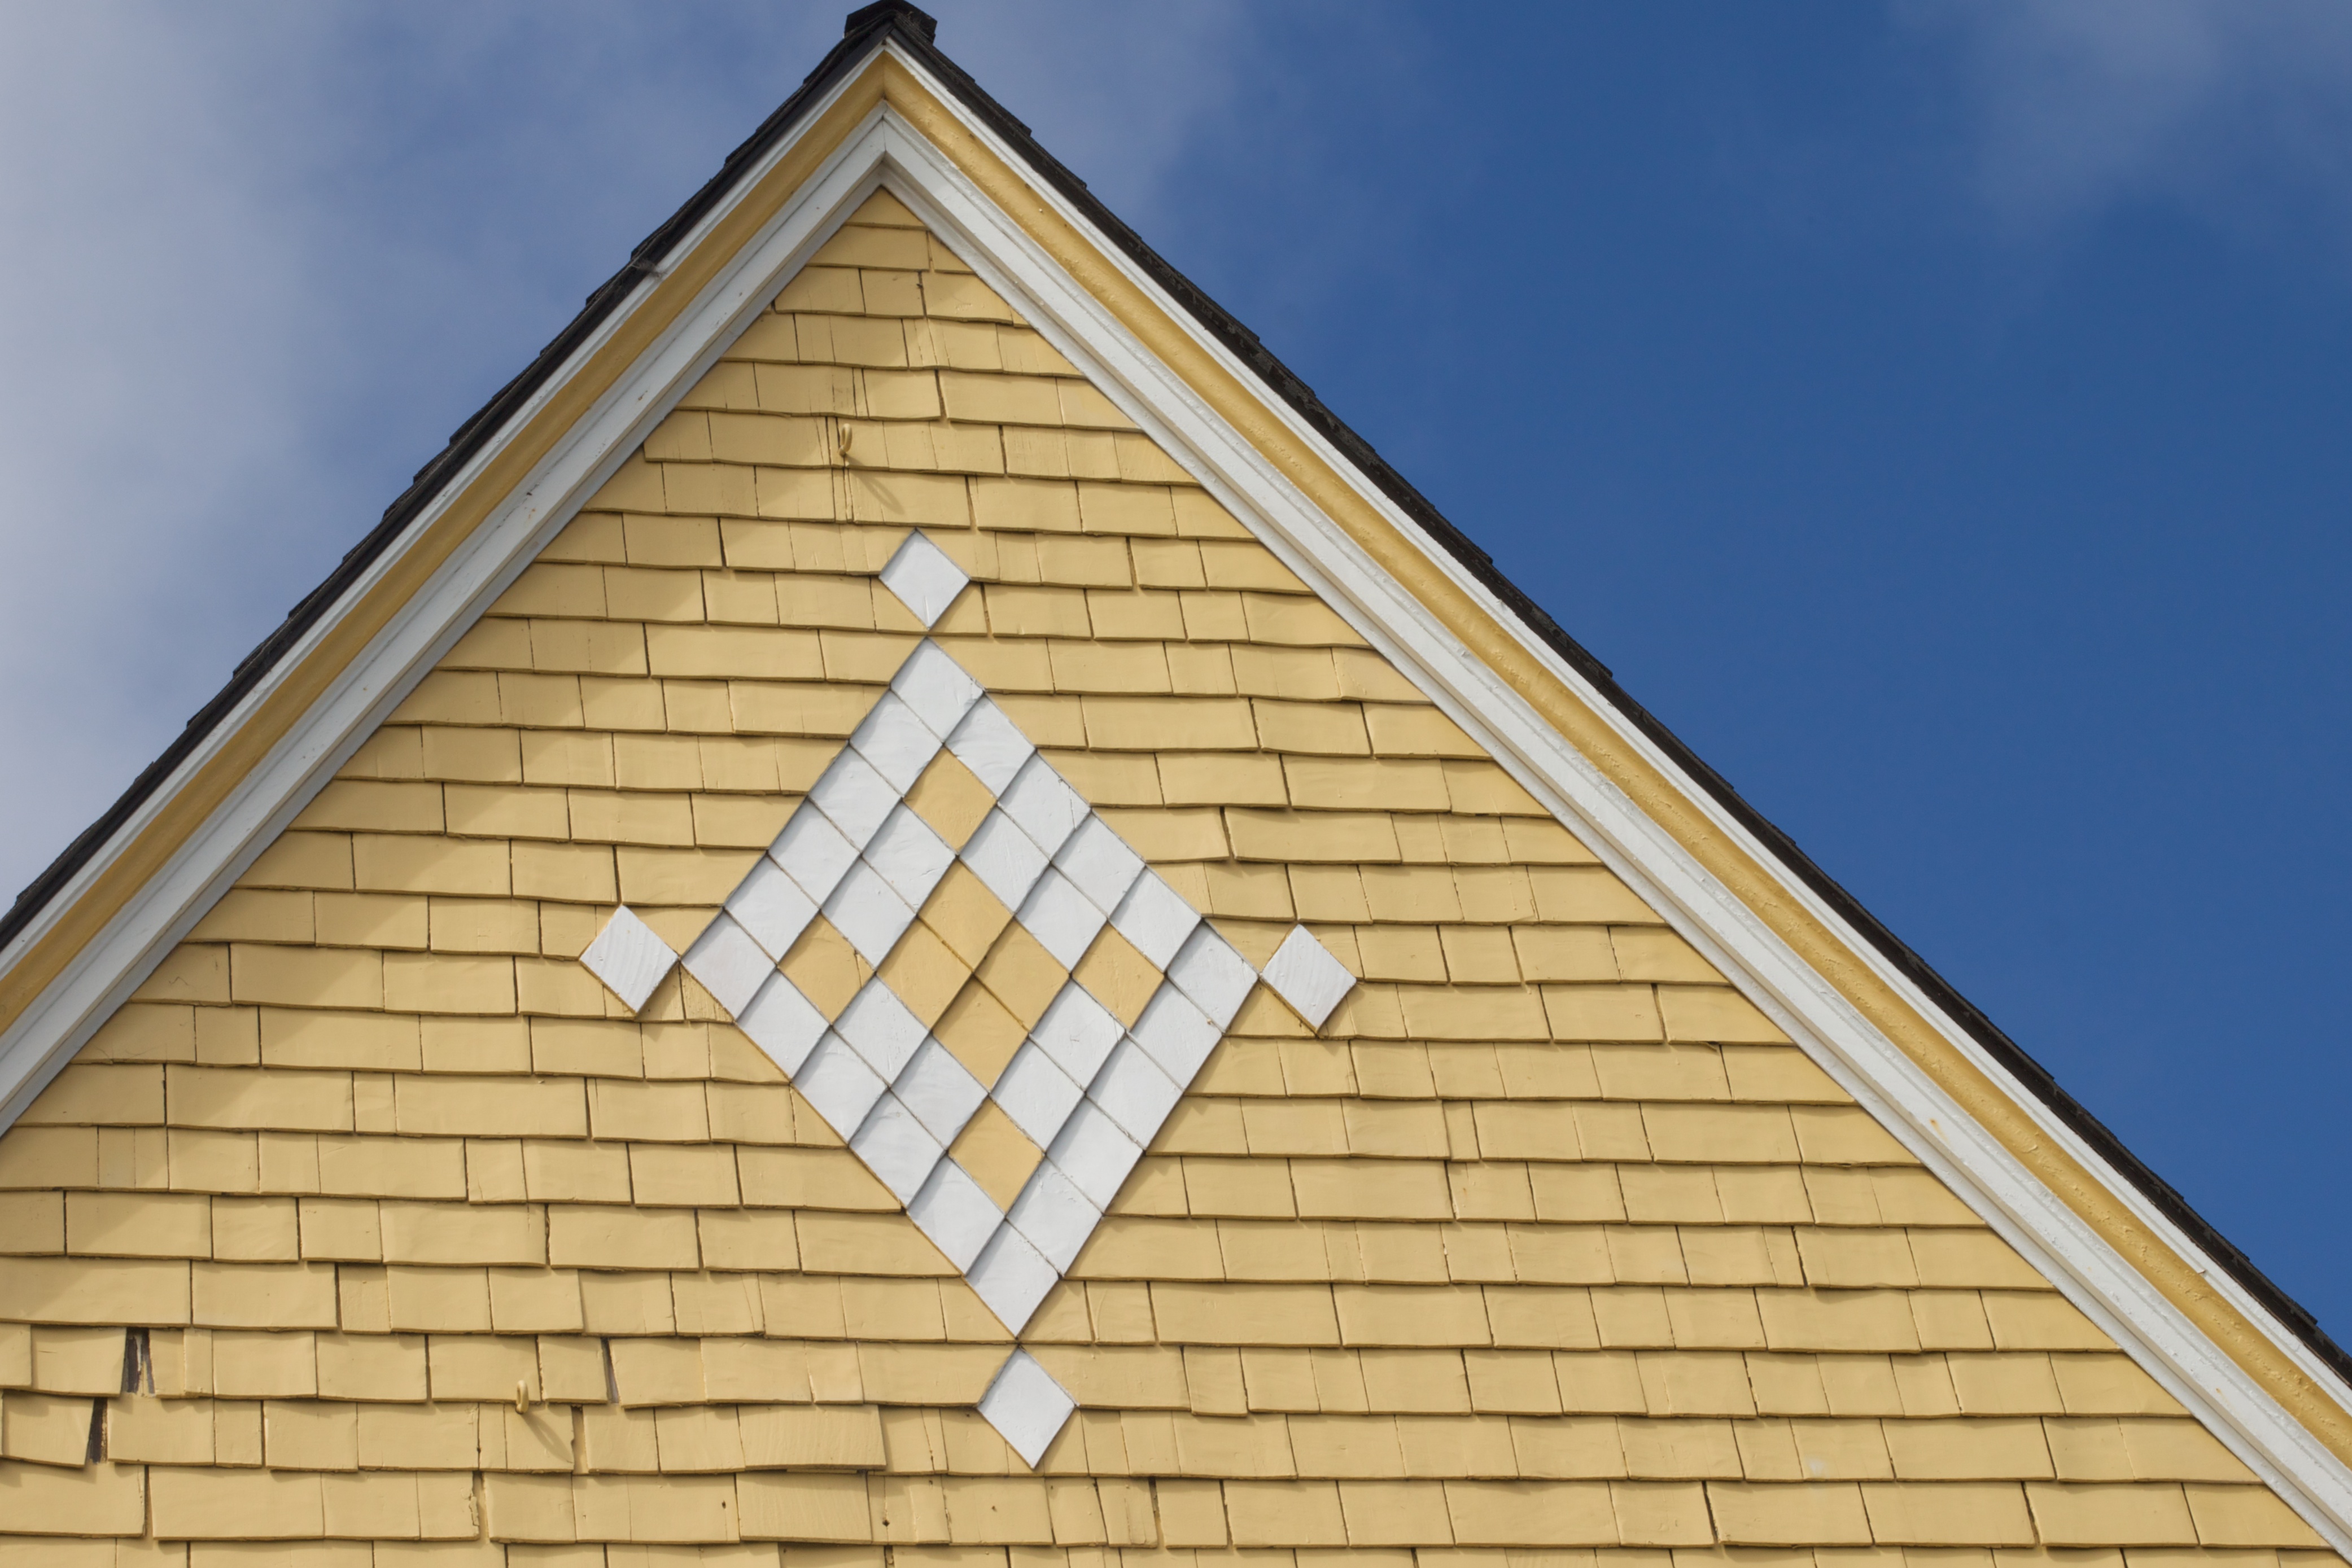
roof, monument, landmark, facade, symmetry, siding, daylighting, outdoor structure